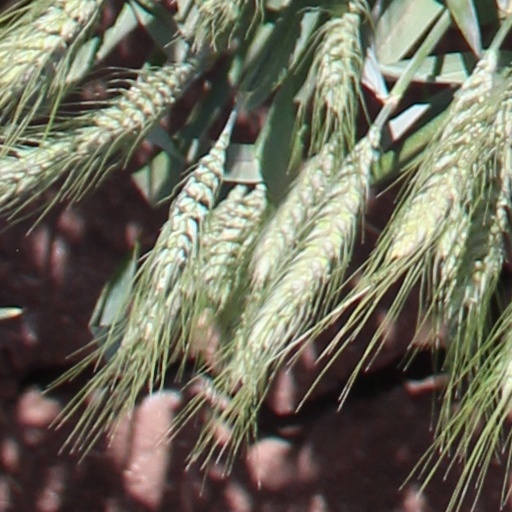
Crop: wheat